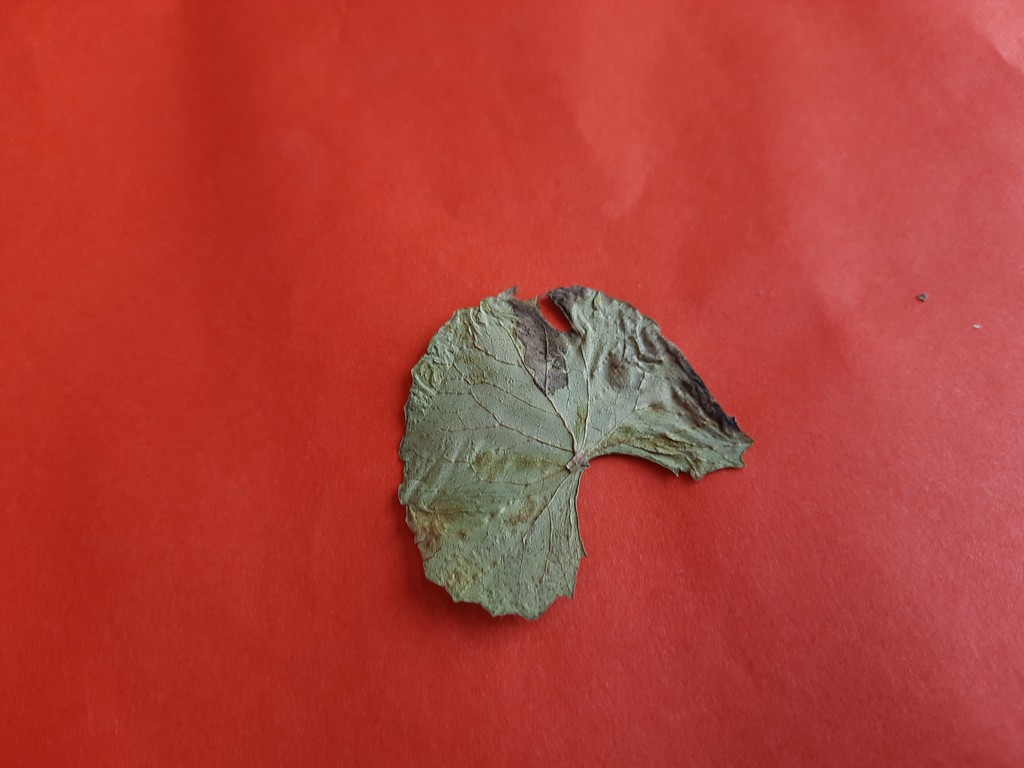
Label: Dried